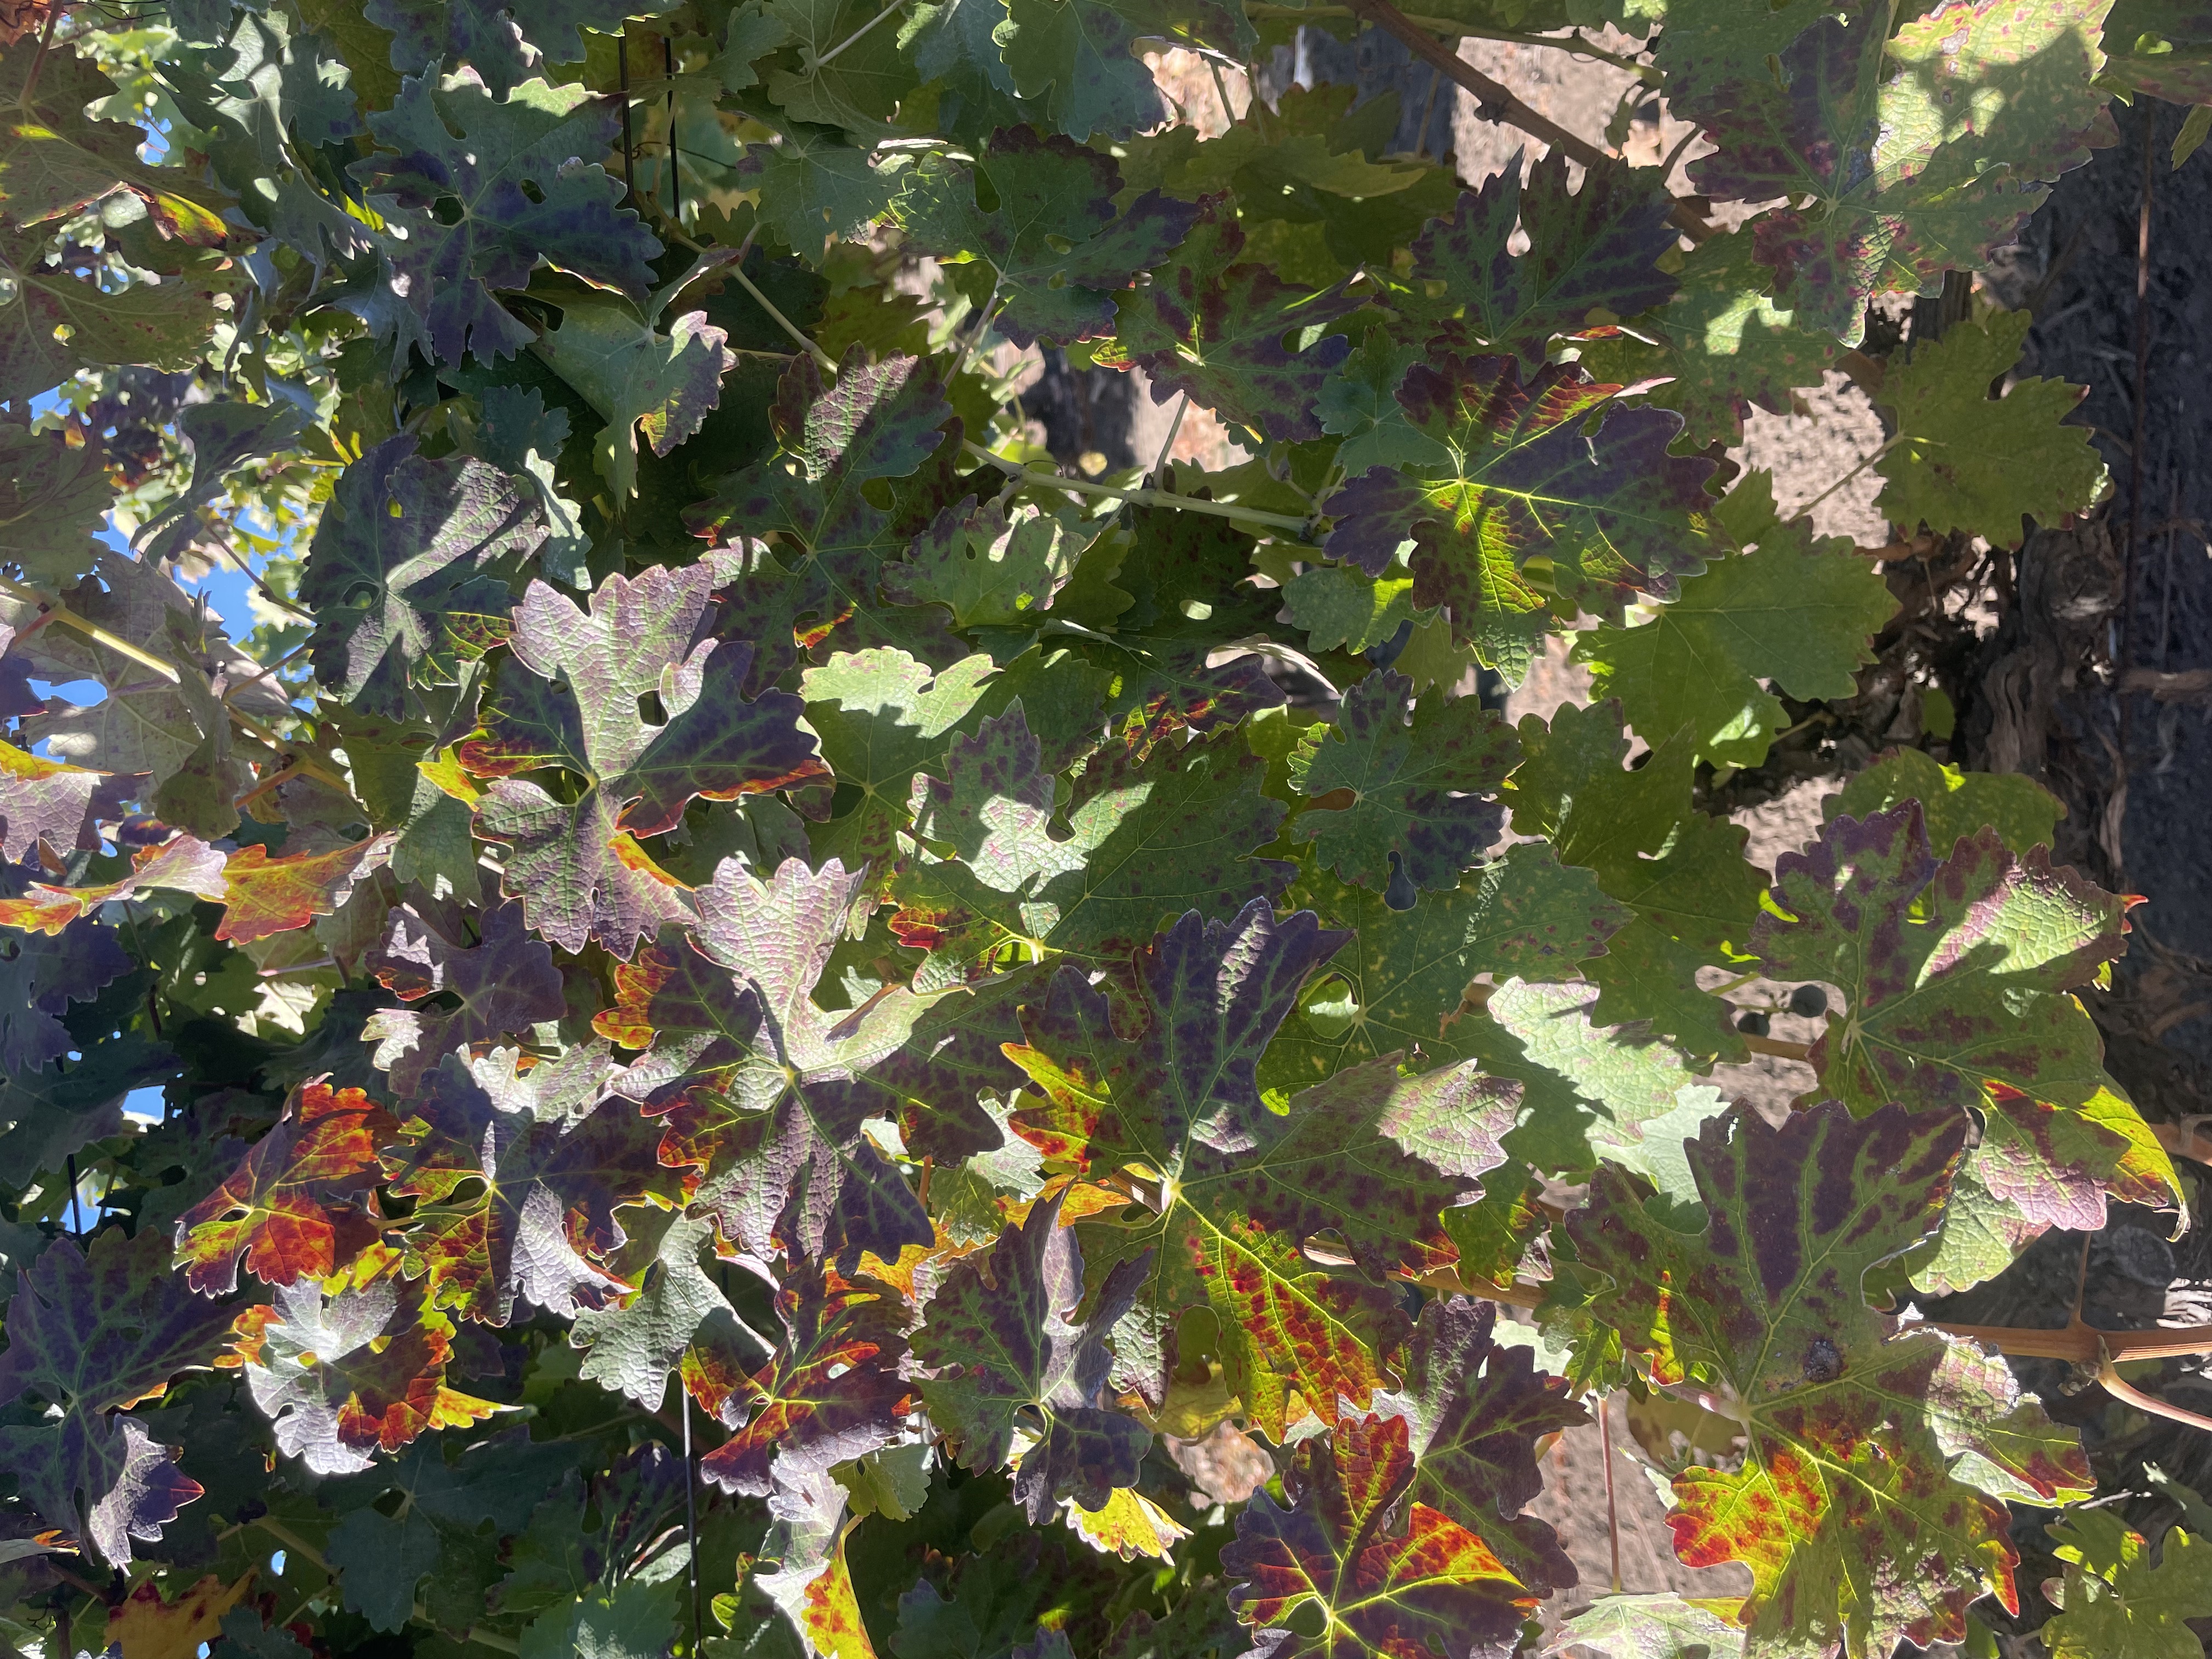
Label: Leafroll 3